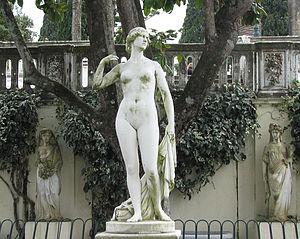
L’Achilleion ou Achilléon est un palais néoclassique de style pompéien situé en périphérie du village de Gastouri, dans le district municipal d’Achilleio, sur l’île grecque de Corfou.